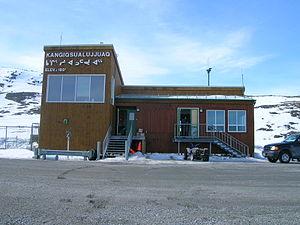
L'aéroport du village de Kangiqsualujjuaq.
Kangiqsualujjuaq est un village nordique du Nunavik de l'administration régionale Kativik situé dans la région administrative du Nord-du-Québec, au Québec. Il est situé sur la rive est de la rivière George.